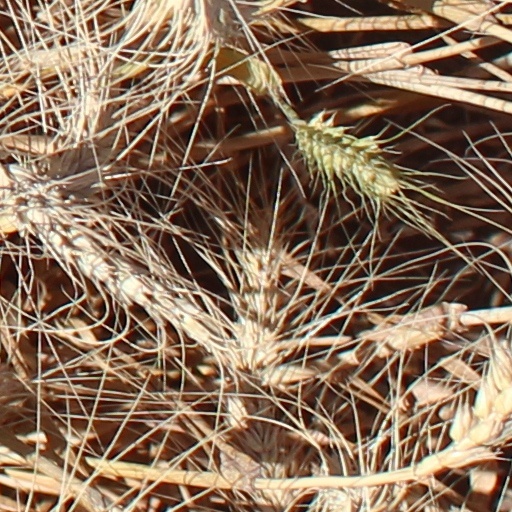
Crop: wheat